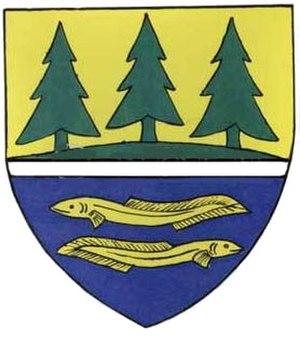
Amaliendorf-Aalfang est une commune autrichienne du district de Gmünd en Basse-Autriche.